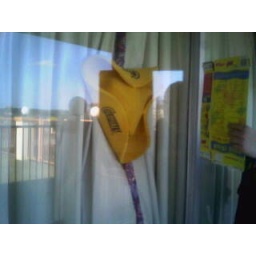
the foam GW tricorner in our hotel window in Nashville. mike is holding a Pops box up to block the glare